TransPennine Express (2016–2023)

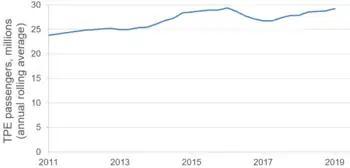
Passenger journeys on the Transpennine franchise from 2010–11 to 2018–19, showing a gradual rise except for a drop in 2016 after some services transferred to Northern.

The TransPennine Express brand was launched in the early 1990s by British Rail's Regional Railways sector. It became part of Regional Railways North East and, on 2 March 1997, was privatised along with the majority of British Rail. Its first private sector operator, Northern Spirit, as well as its successor, Arriva Trains Northern, opted to maintain the brand.